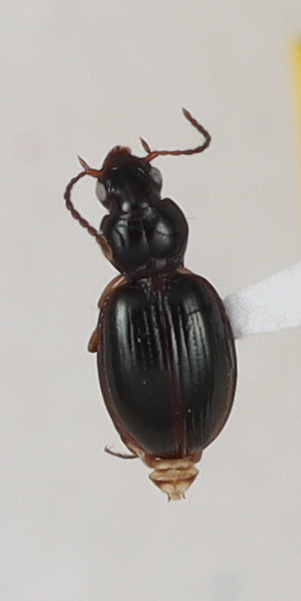
Scientific name: Mecyclothorax konanus
Plot: 6
Trap: W
Collected: 20190605